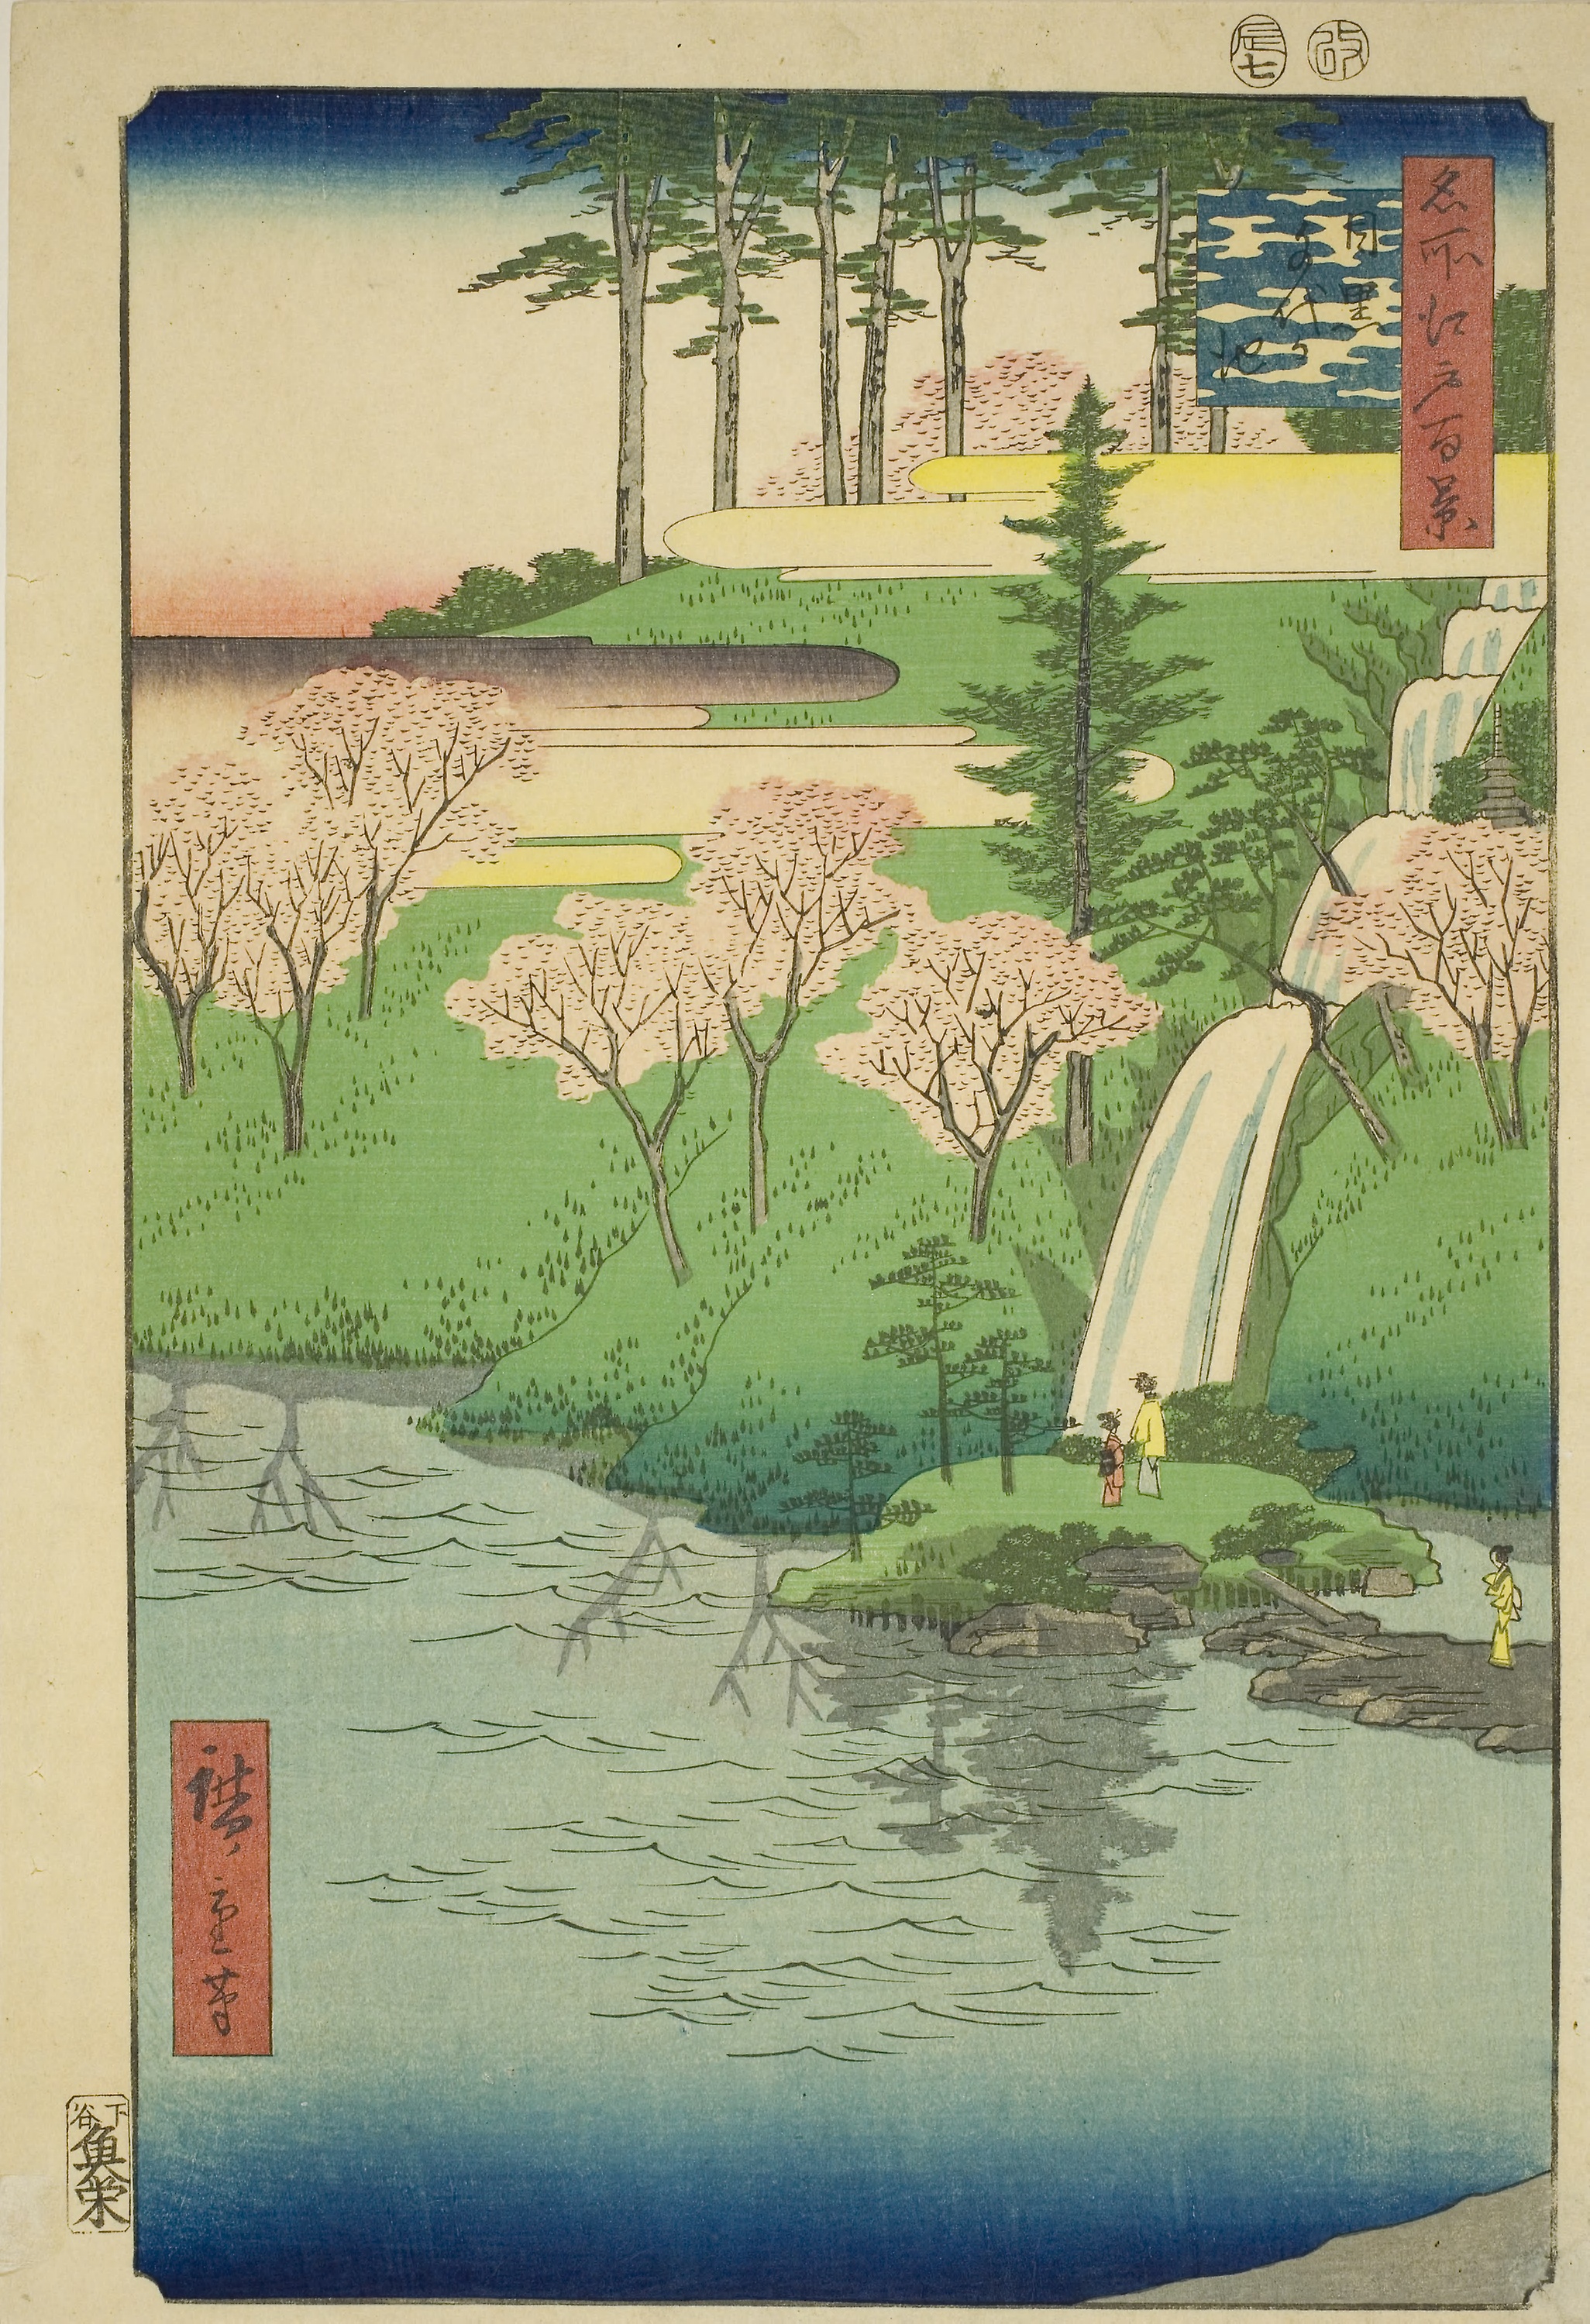
painting, art, watercolor paint, tree, illustration, modern art, landscape, artwork, paint